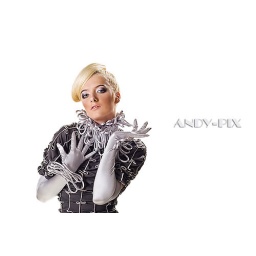
Portrait of a fashion model in a stylish gray dress